Mystic Water Works

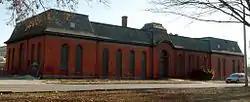
The water works in 2009

The Mystic Water Works, also called the Mystic Pumping Station, is a historic water works at Alewife Brook Parkway and Capen Street in Somerville, Massachusetts. Built in 1862–65 by the city of Charlestown (since annexed to Boston), it is a significant example of a mid-19th century waterworks facility. The building has been listed twice on the National Register of Historic Places. The first, in 1989, is part of the city of Somerville's listings, and was made under the name "Mystic Water Works". The second is part of an umbrella listing covering the entire historic water works system of Greater Boston, and was made in 1990, listed as the "Mystic Pumping Station".